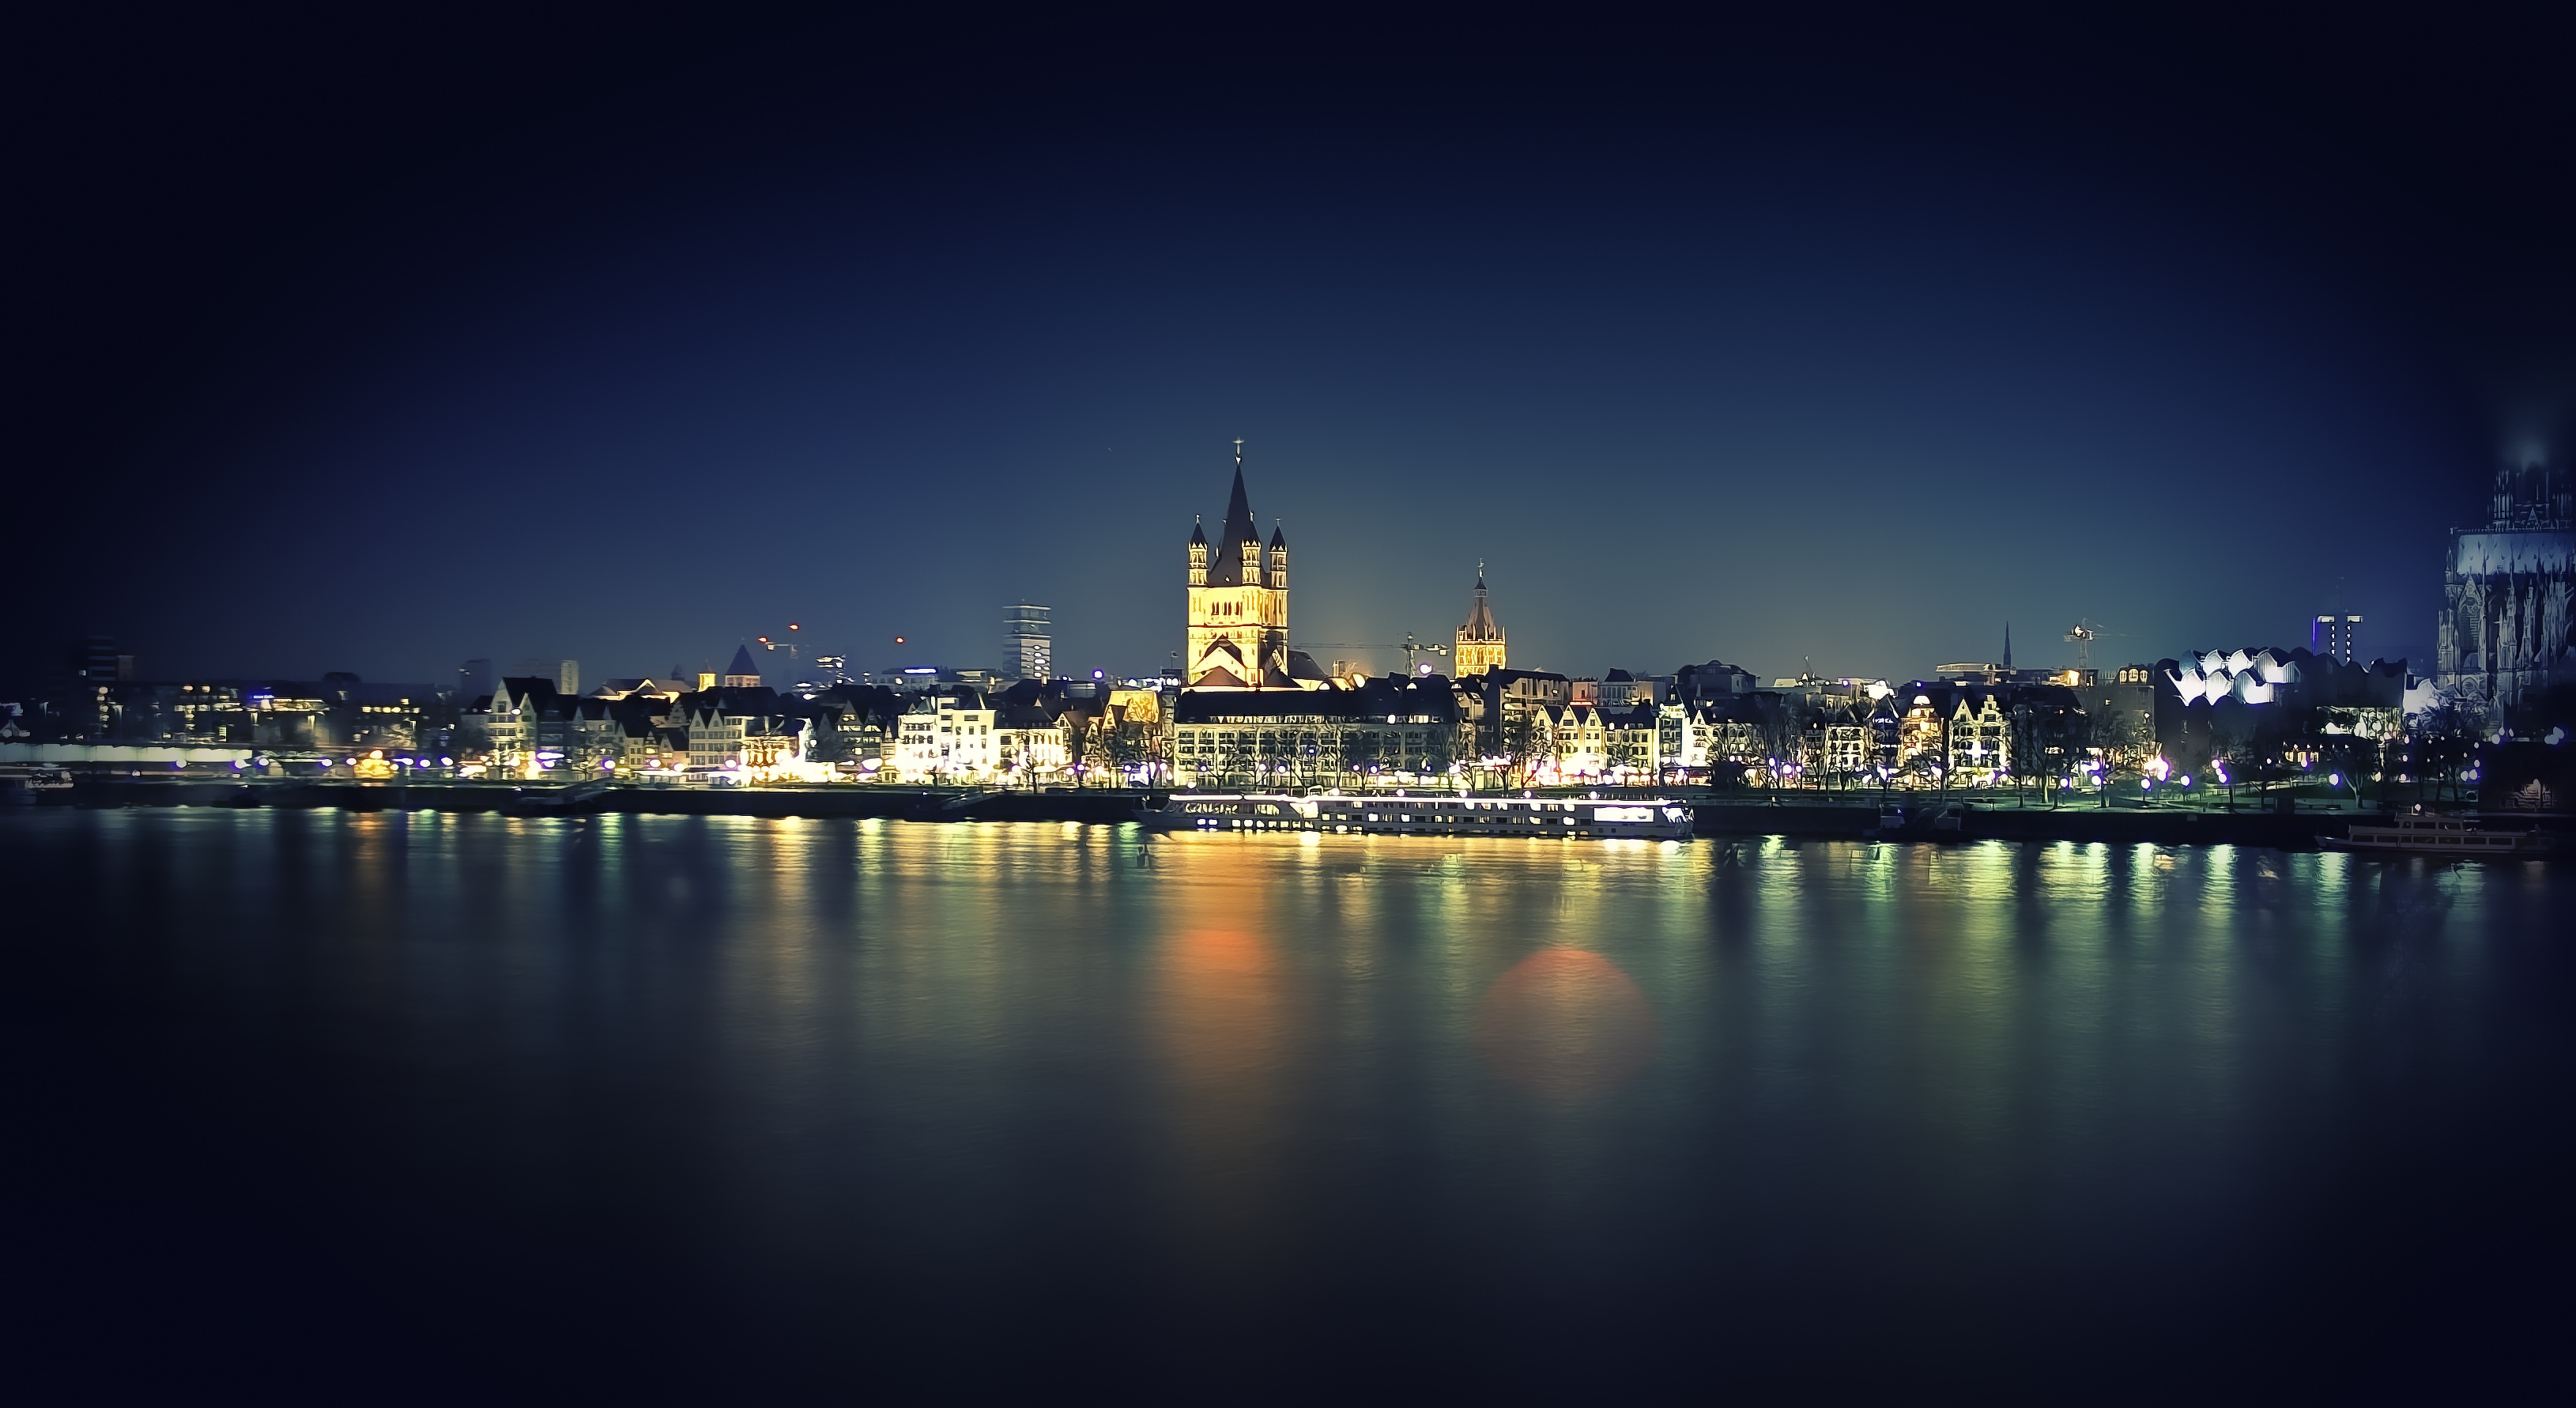
horizon, architecture, skyline, night, building, old, dawn, city, skyscraper, river, cityscape, panorama, travel, dusk, evening, reflection, landmark, tourism, germany, cologne, european, famous, historical, metropolis, geographical feature, human settlement, atmosphere of earth